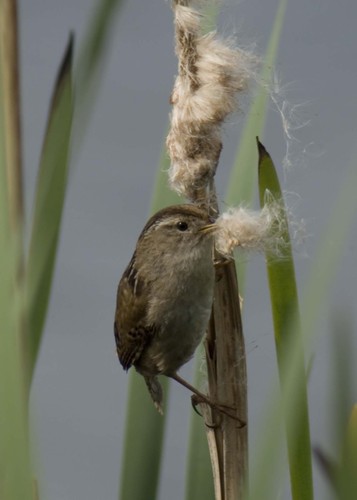
this smaller bird has a light brown belly and breast with darker brown stripes down its crown and nape.
this is a grey bird with a brown wing and a small beak.
this small bird has a small head, a light brown belly, and dark brown wings.
this squat, short-winged bird is dull brown with a short, pointed beak.
this small bird has brown wings and a gray lower body.
this bird has feathers that are brown and has a white belly
this is a very small bird, with a grayish brown frontside, darker brown on its backside, and a tiny dark orange beak.
this bird is brown and black in color, with a small brown beak.
a small brown bird with black eyes.
a brown brown with white tint to its belly and breast feathers.
Species: Marsh Wren